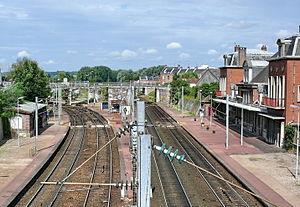
La gare de Saint-Roch (Somme), également appelée localement Gare Saint-Roch, est une gare ferroviaire française des lignes de Longueau à Boulogne-Ville, de Saint-Roch à Darnétal-Bifurcation et de Saint-Roch à Frévent. Elle est située à proximité du centre de la ville d'Amiens, préfecture du département de la Somme, en région Hauts-de-France. La gare principale de la ville est la gare d'Amiens, qui est surnommée Gare du Nord.
La ligne de Saint-Roch à Darnétal-Bifurcation est une Ligne de chemin de fer française électrifiée à écartement standard et à double voie qui relie le quartier Saint-Roch d'Amiens à Darnétal, à proximité de Rouen.